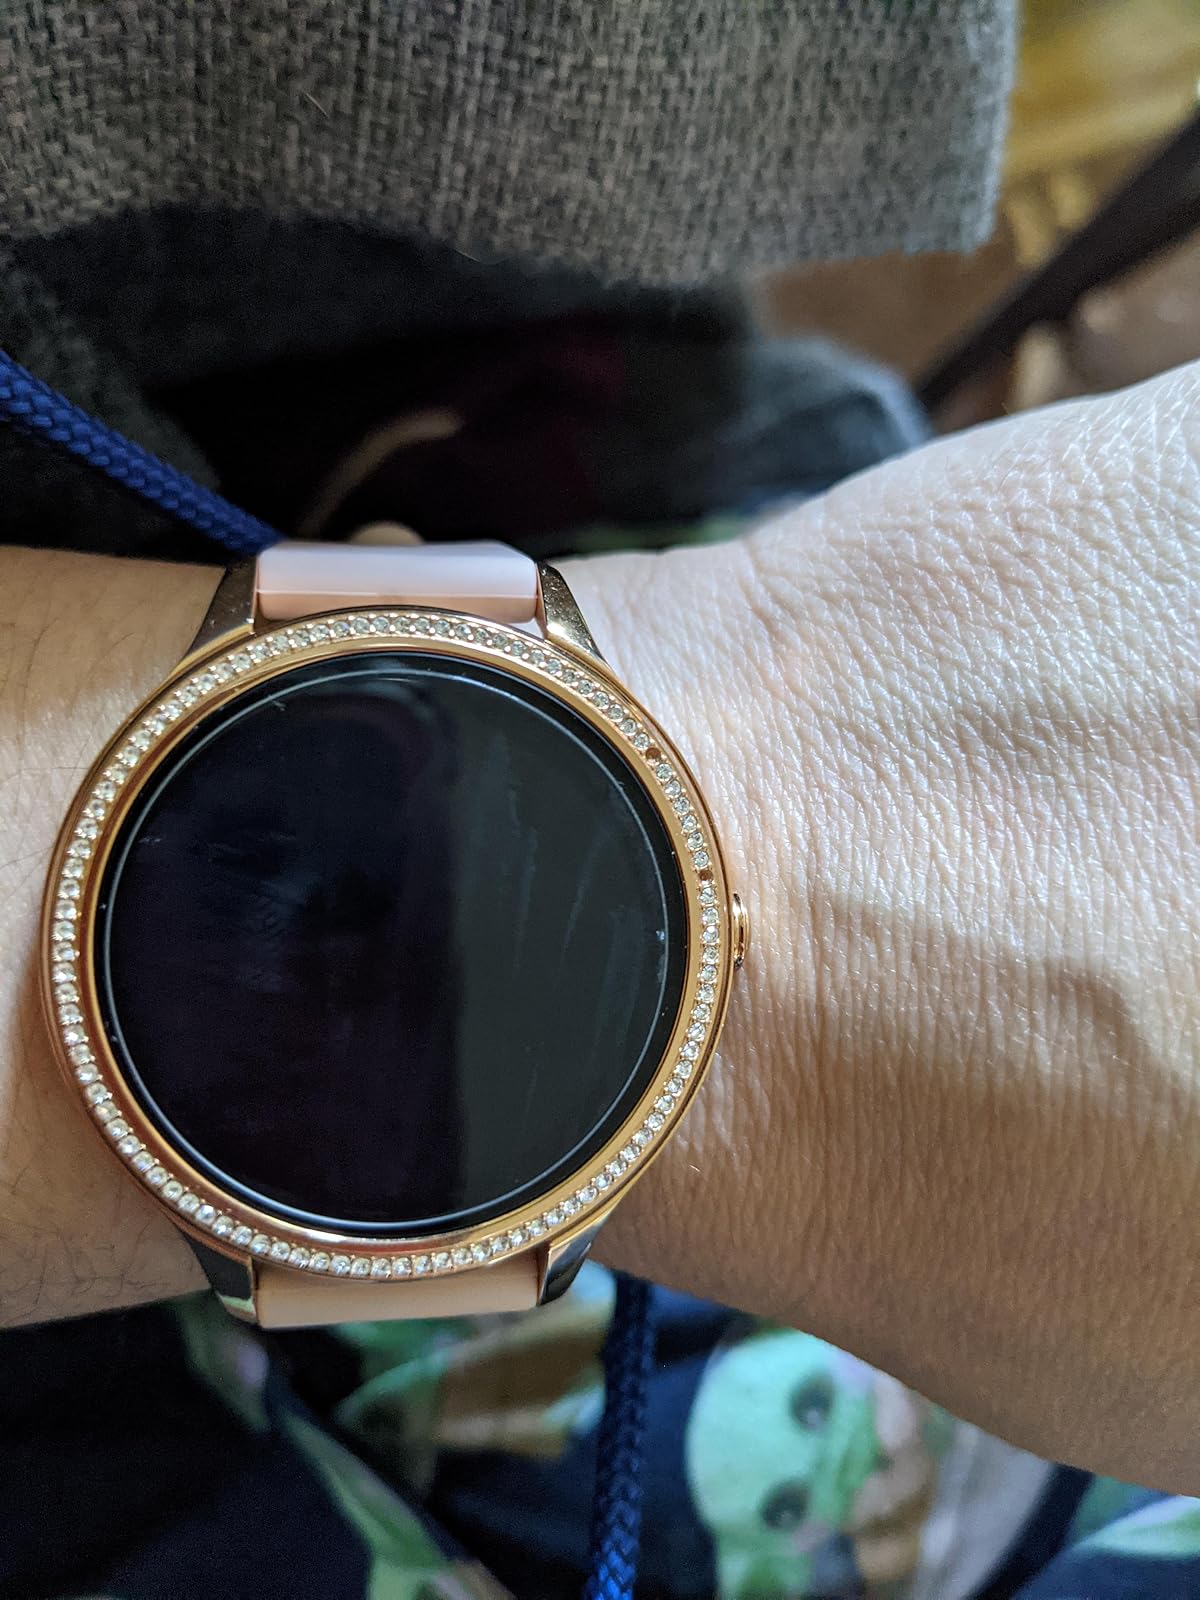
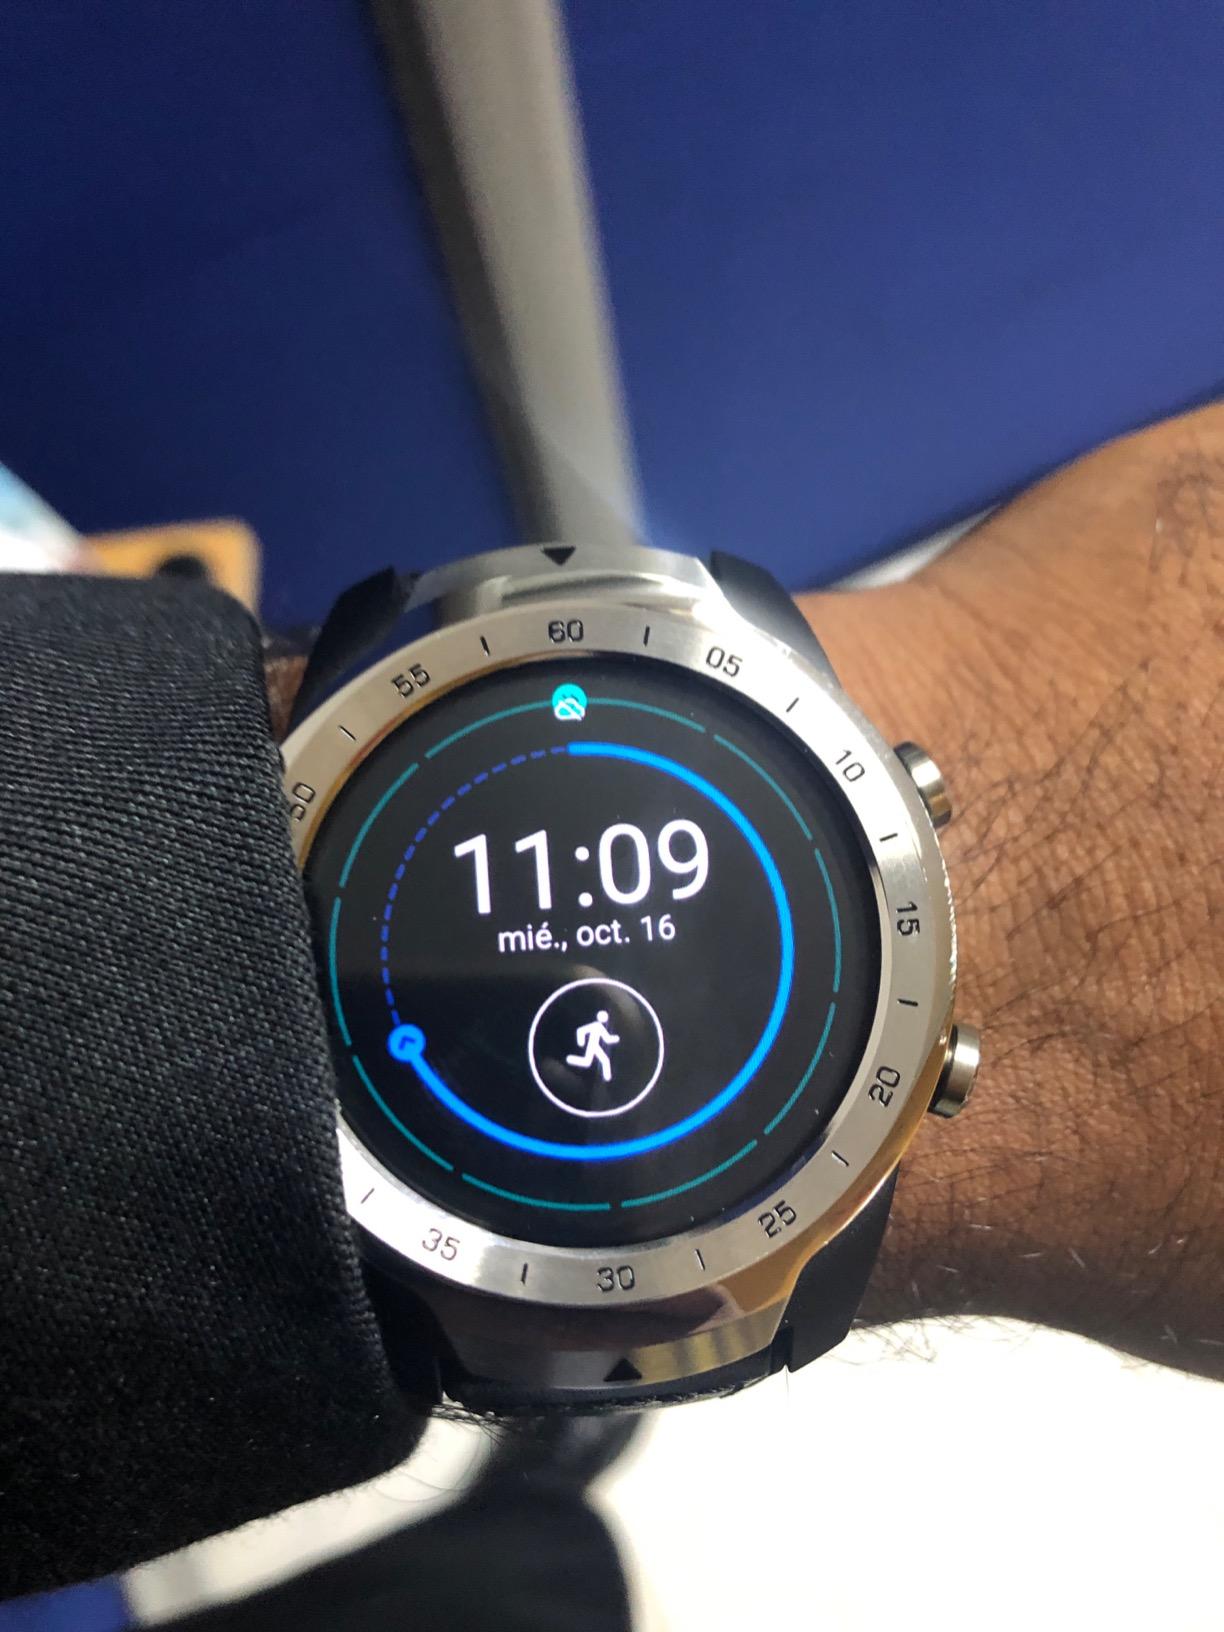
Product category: smartwatch
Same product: no